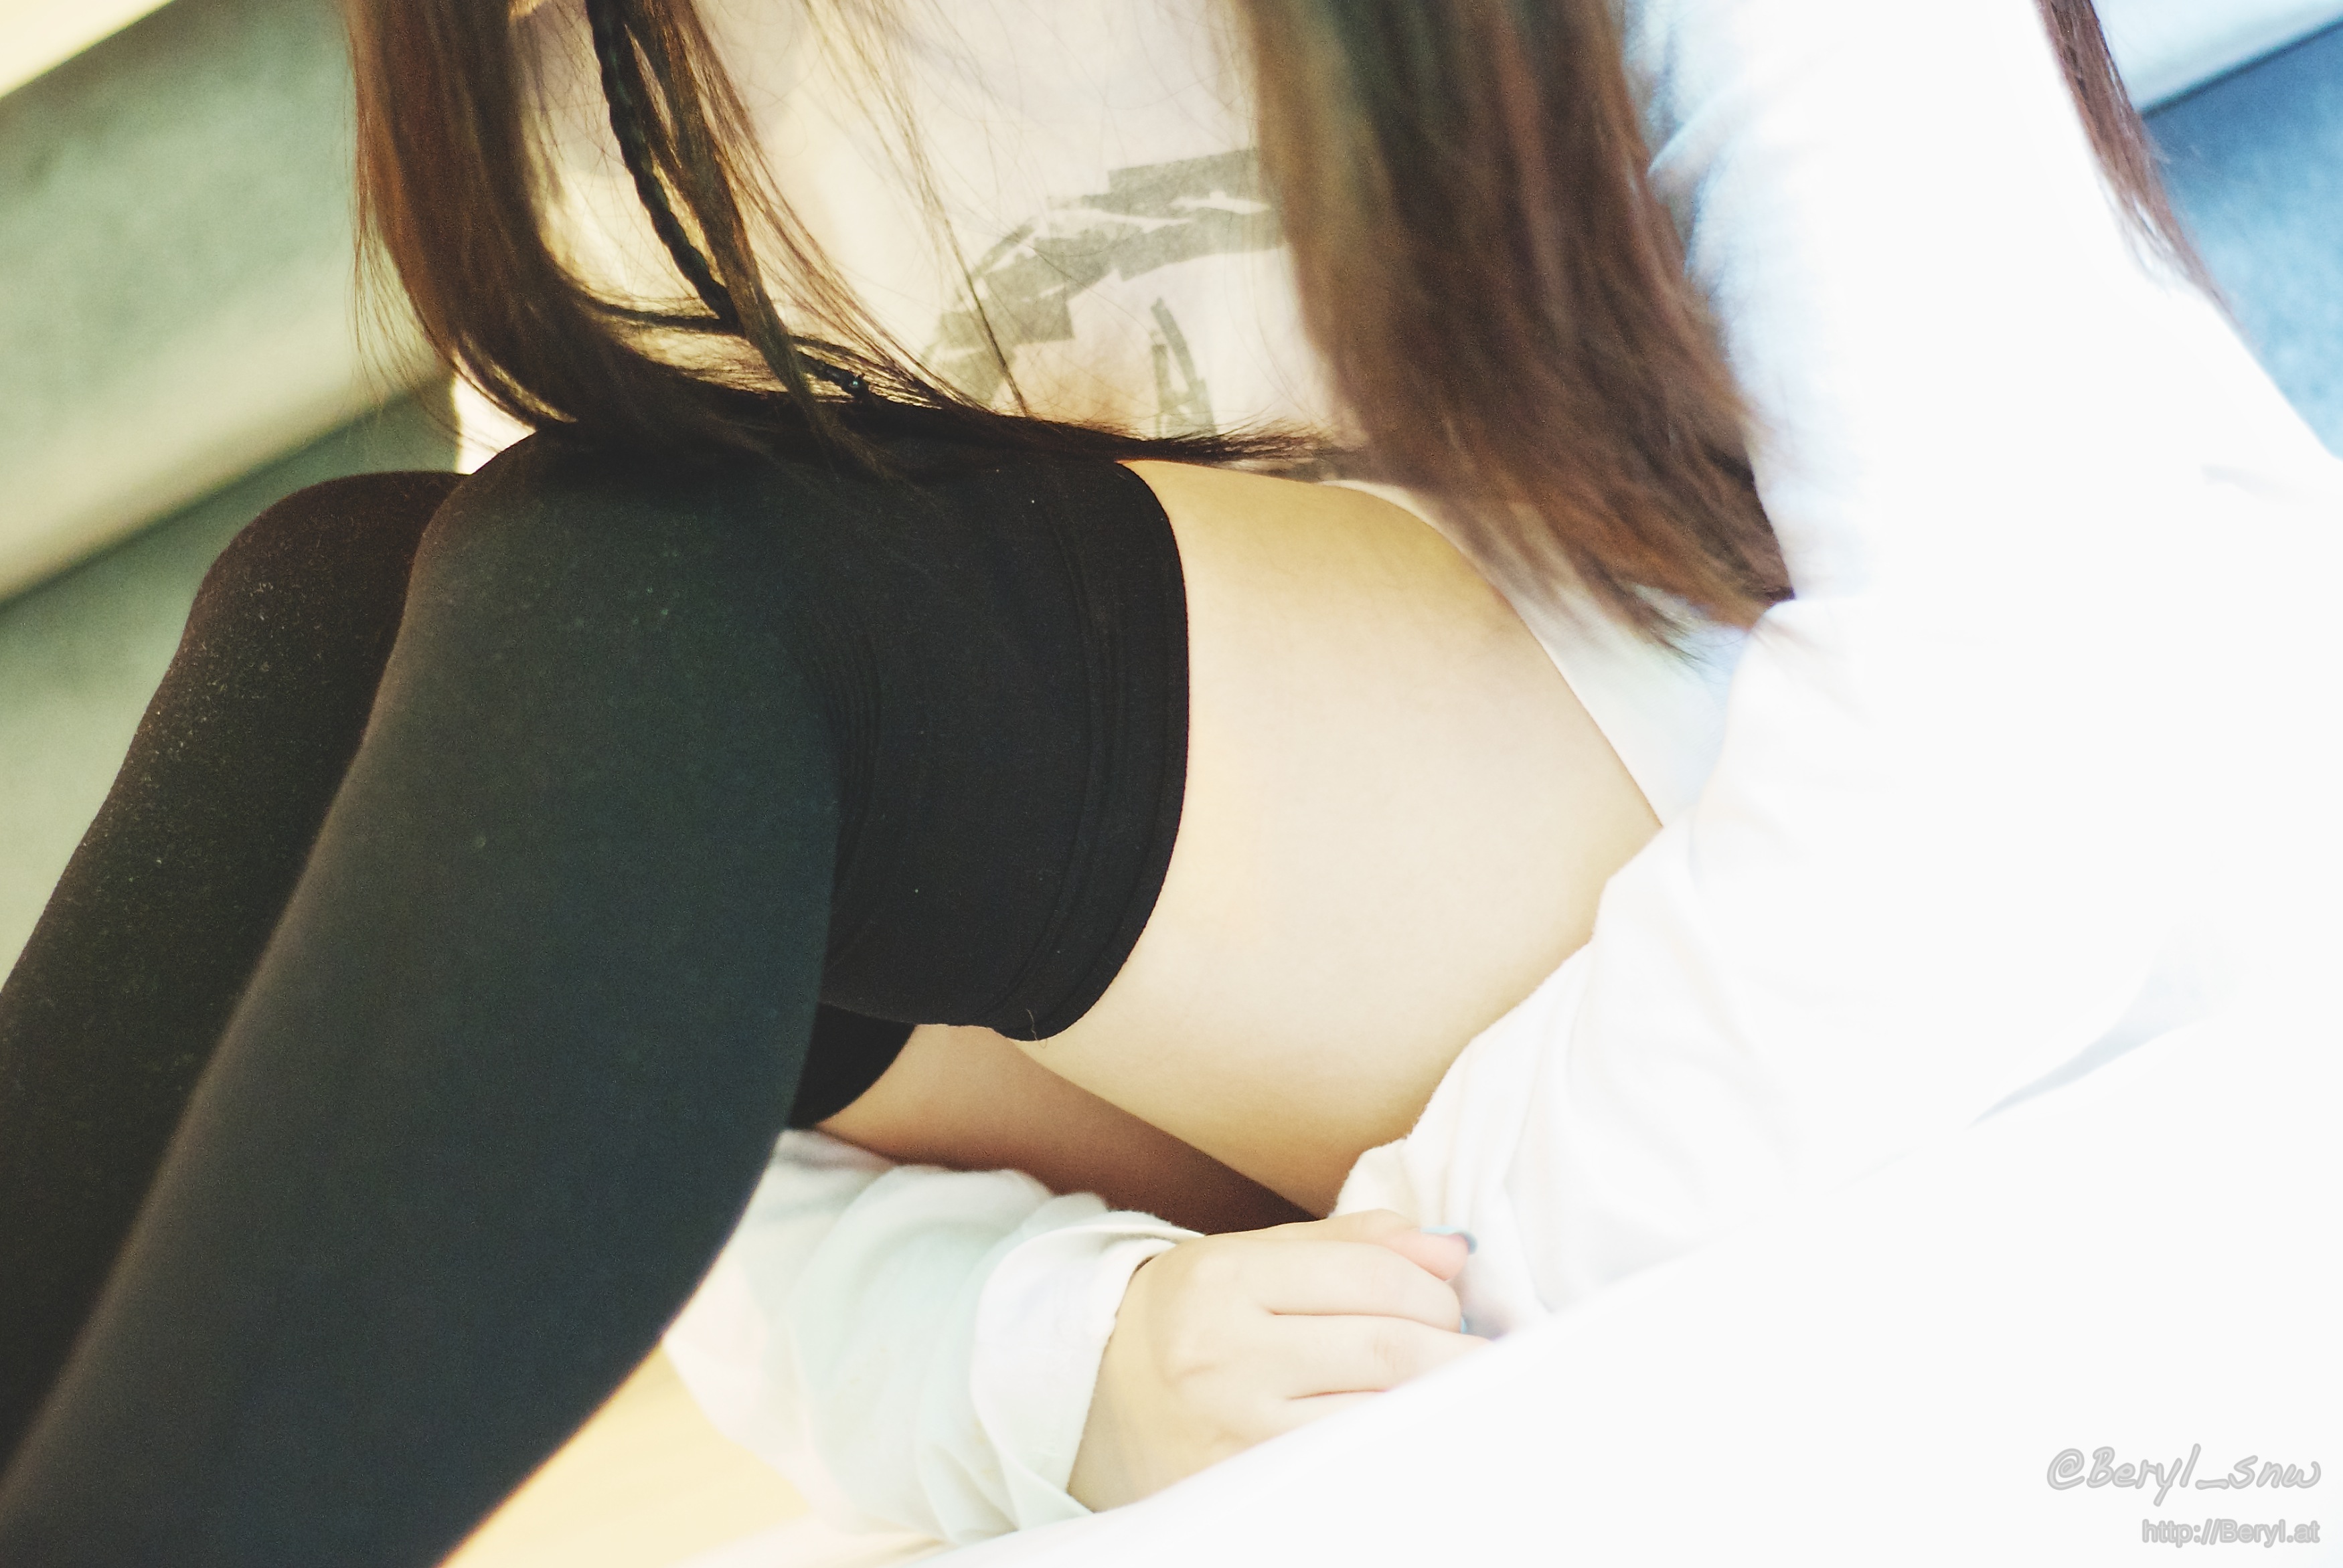
hand, person, girl, woman, hair, photography, feet, female, leg, model, finger, foot, indoor, romance, black, arm, long hair, close up, human body, sleep, bed, neck, legs, eye, bright, thigh, skin, beauty, faceless, organ, body, longhair, socks, tights, kneesocks, afnikkor50mmf18d, schoolgirl, kneehigh, highschool, interaction, abdomen, photo shoot, sense, human action